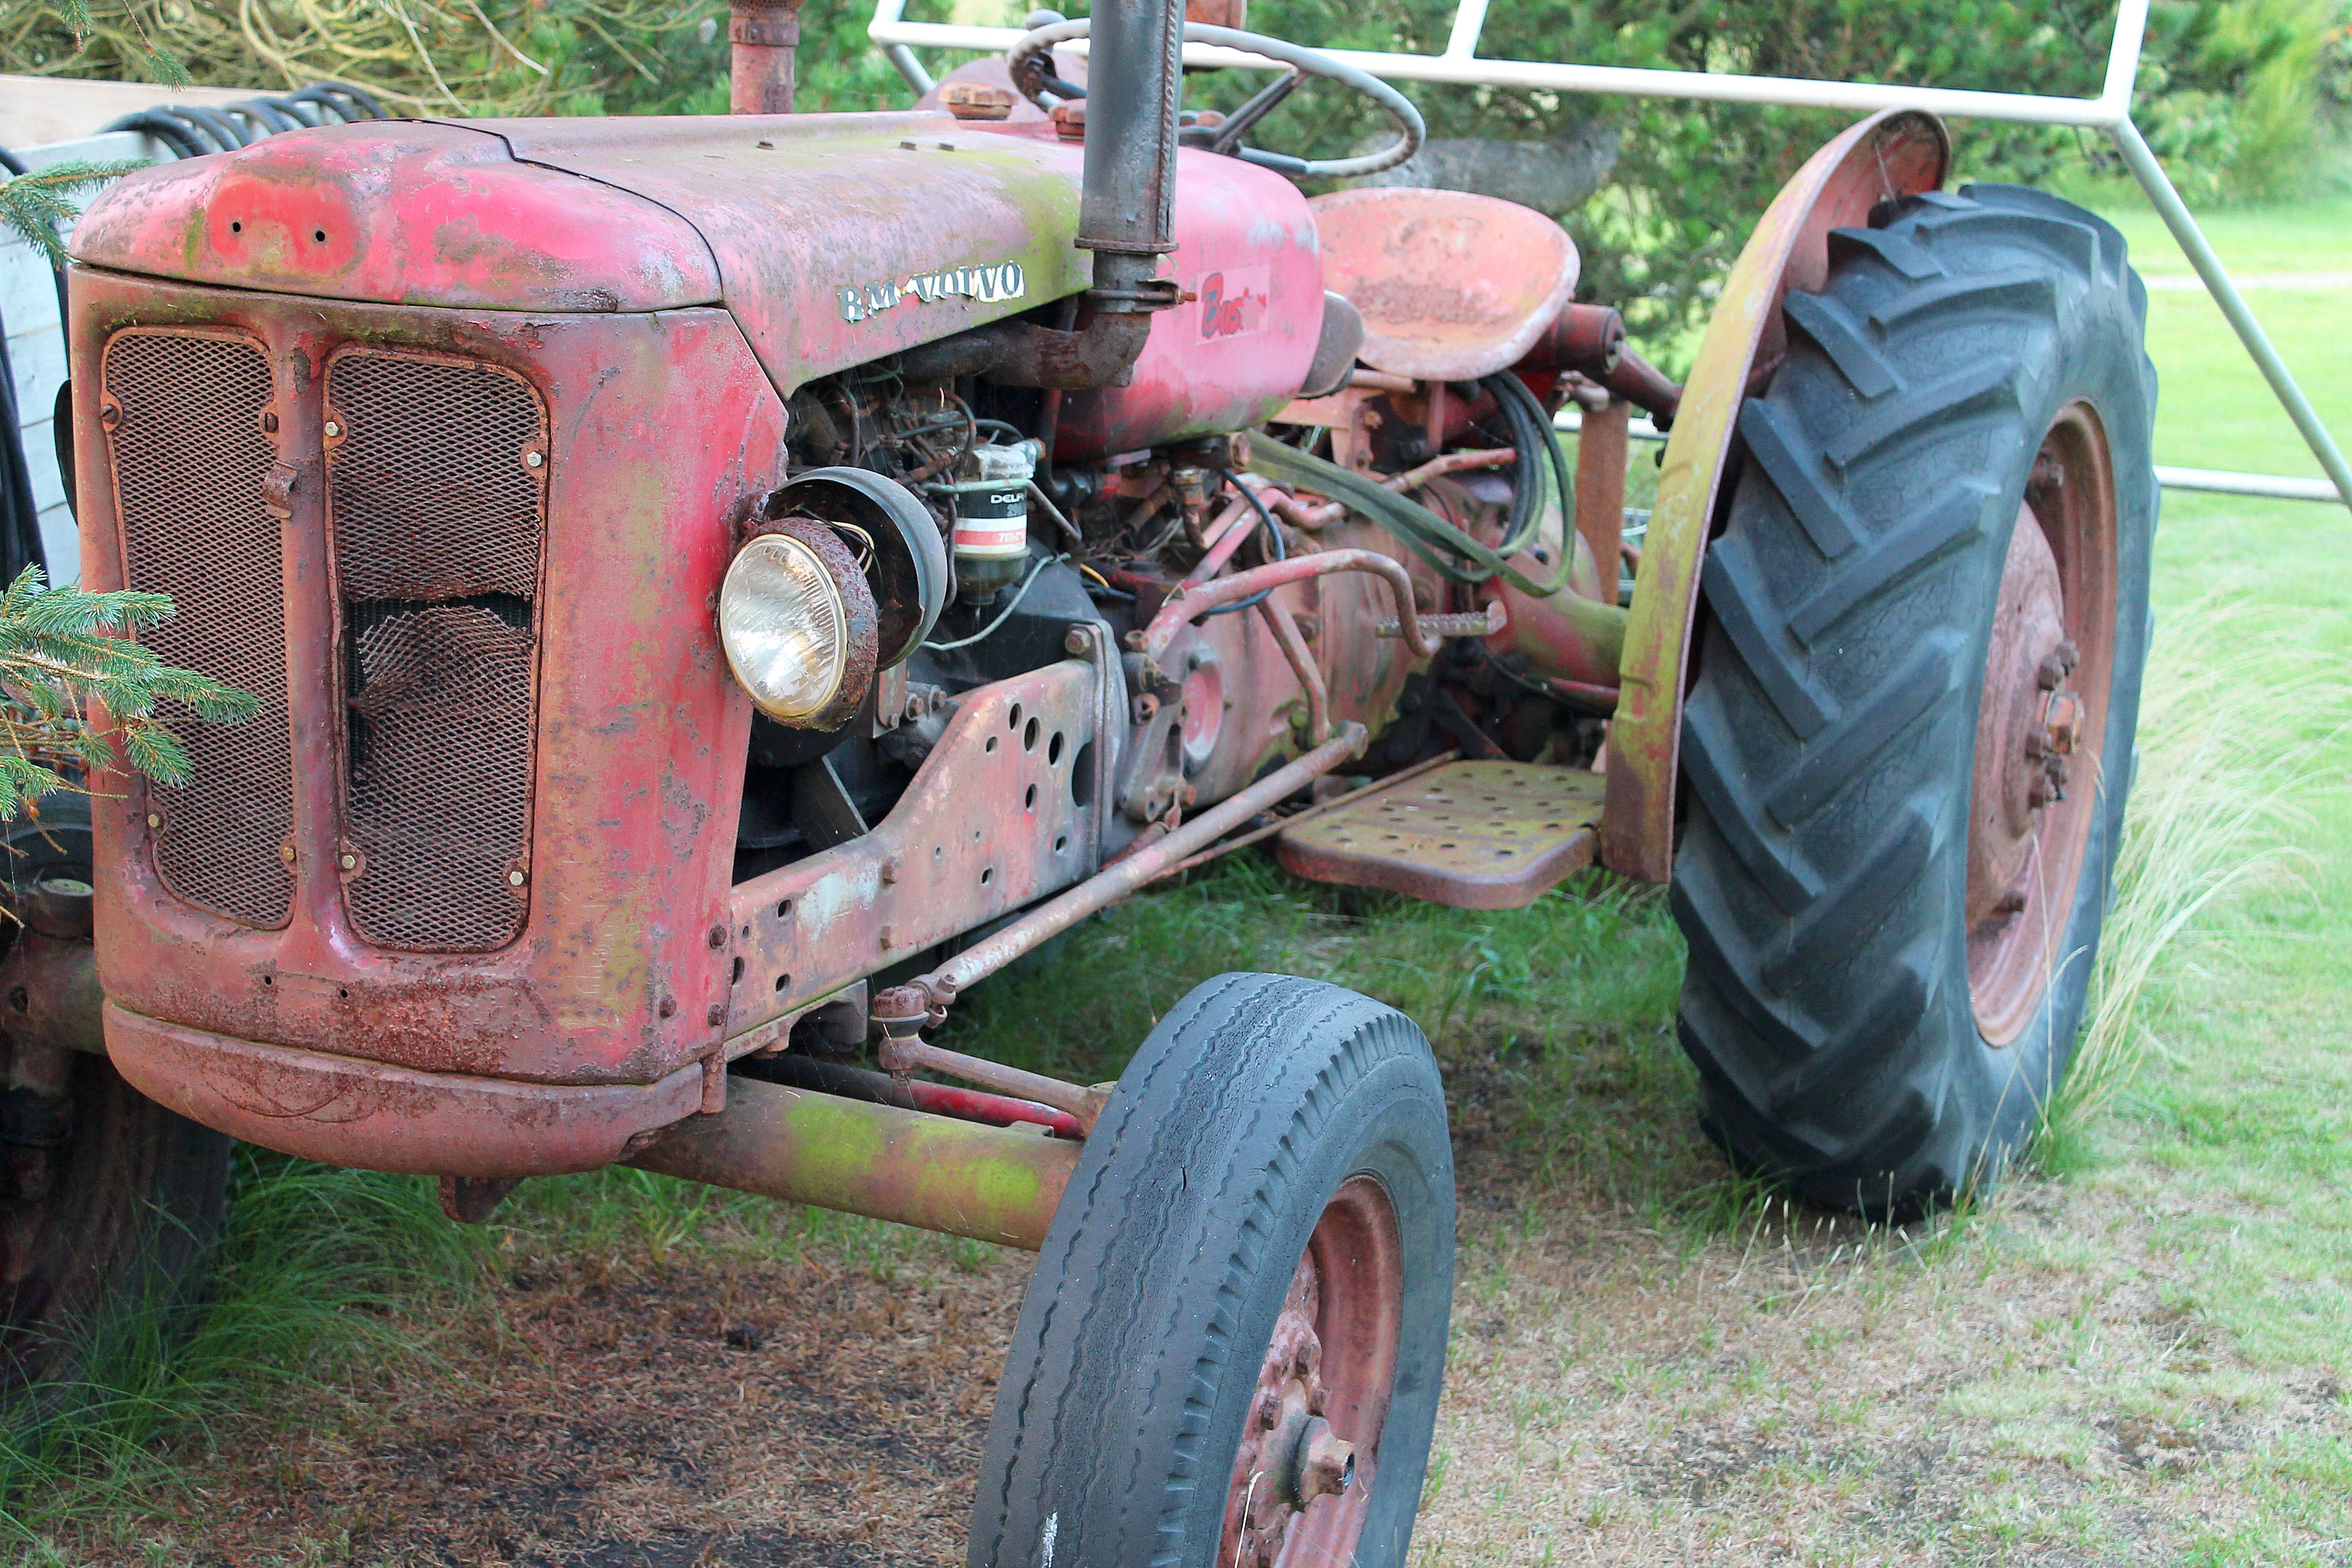
work, car, tractor, wheel, old, vehicle, machine, agriculture, scrap, agricultural machinery, old tractor, land vehicle